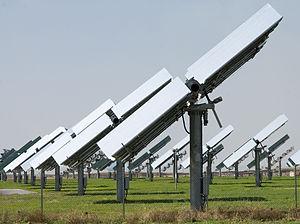
Liste des plus grandes centrales électriques au monde et, pour chaque type, les plus puissantes.